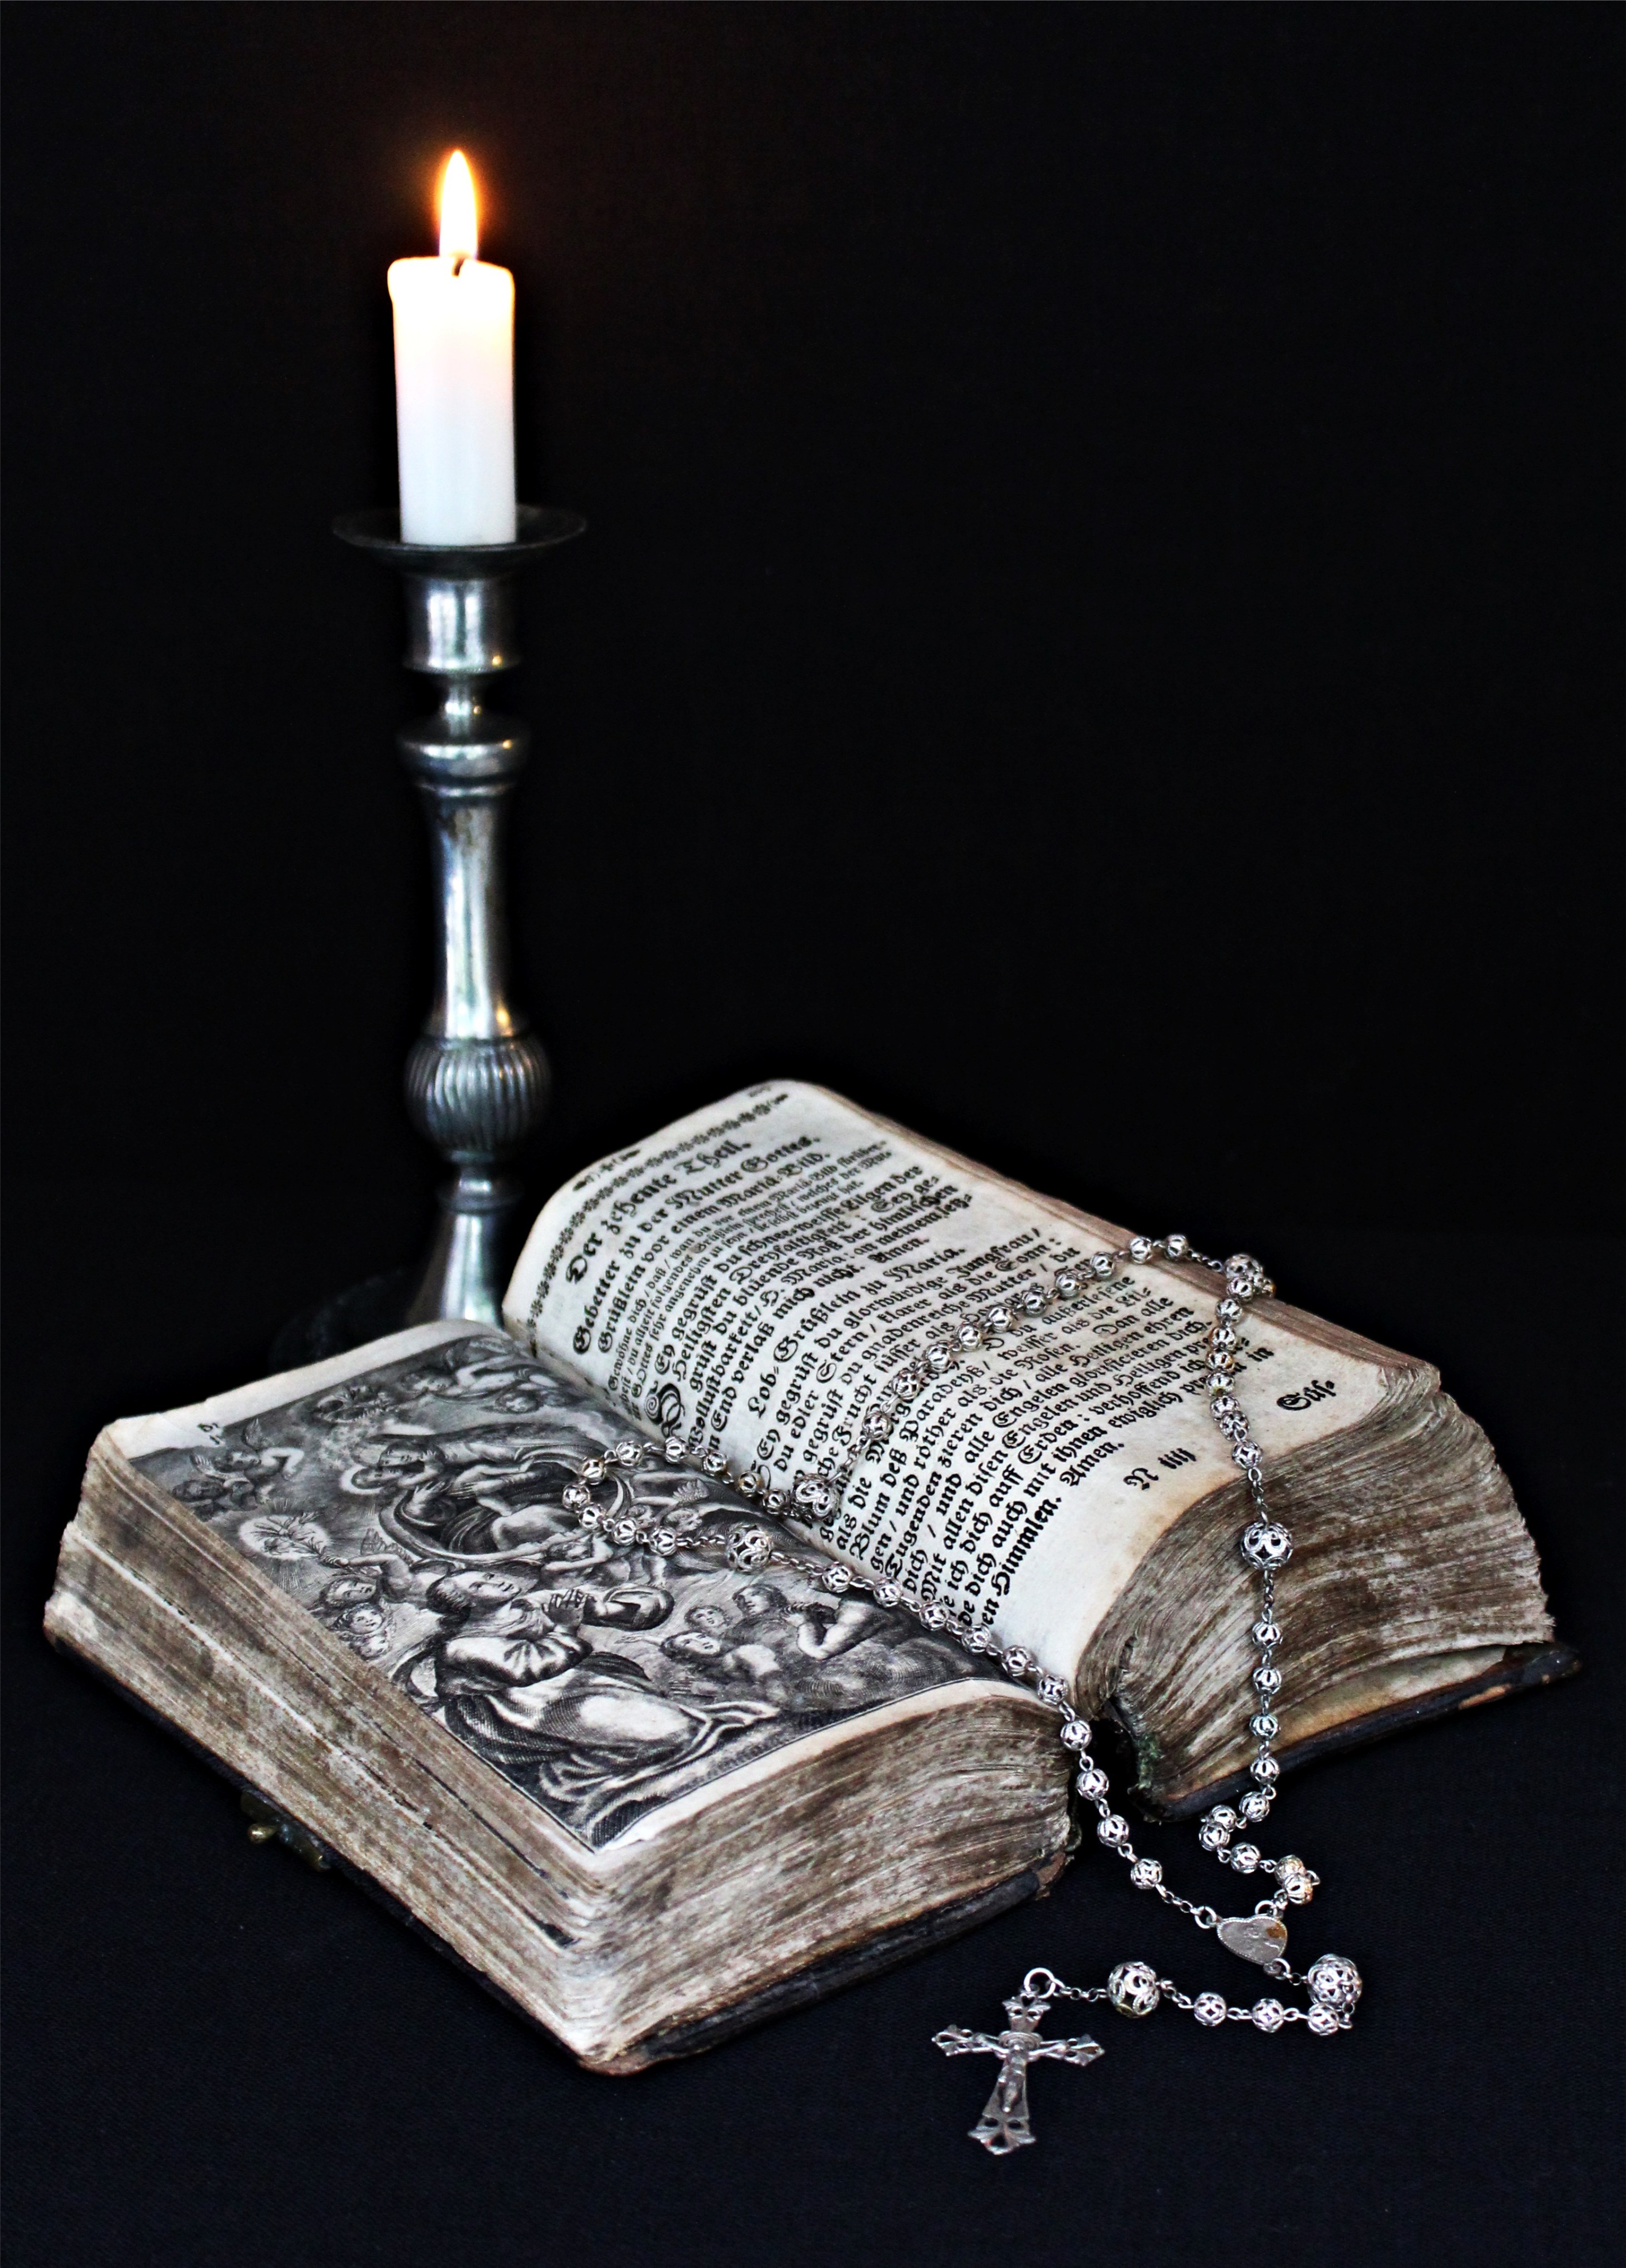
book, religion, church, lighting, bible, catholic, christ, silver, faith, prayer, christianity, believe, rosary, spirituality, the holy book, prayer book